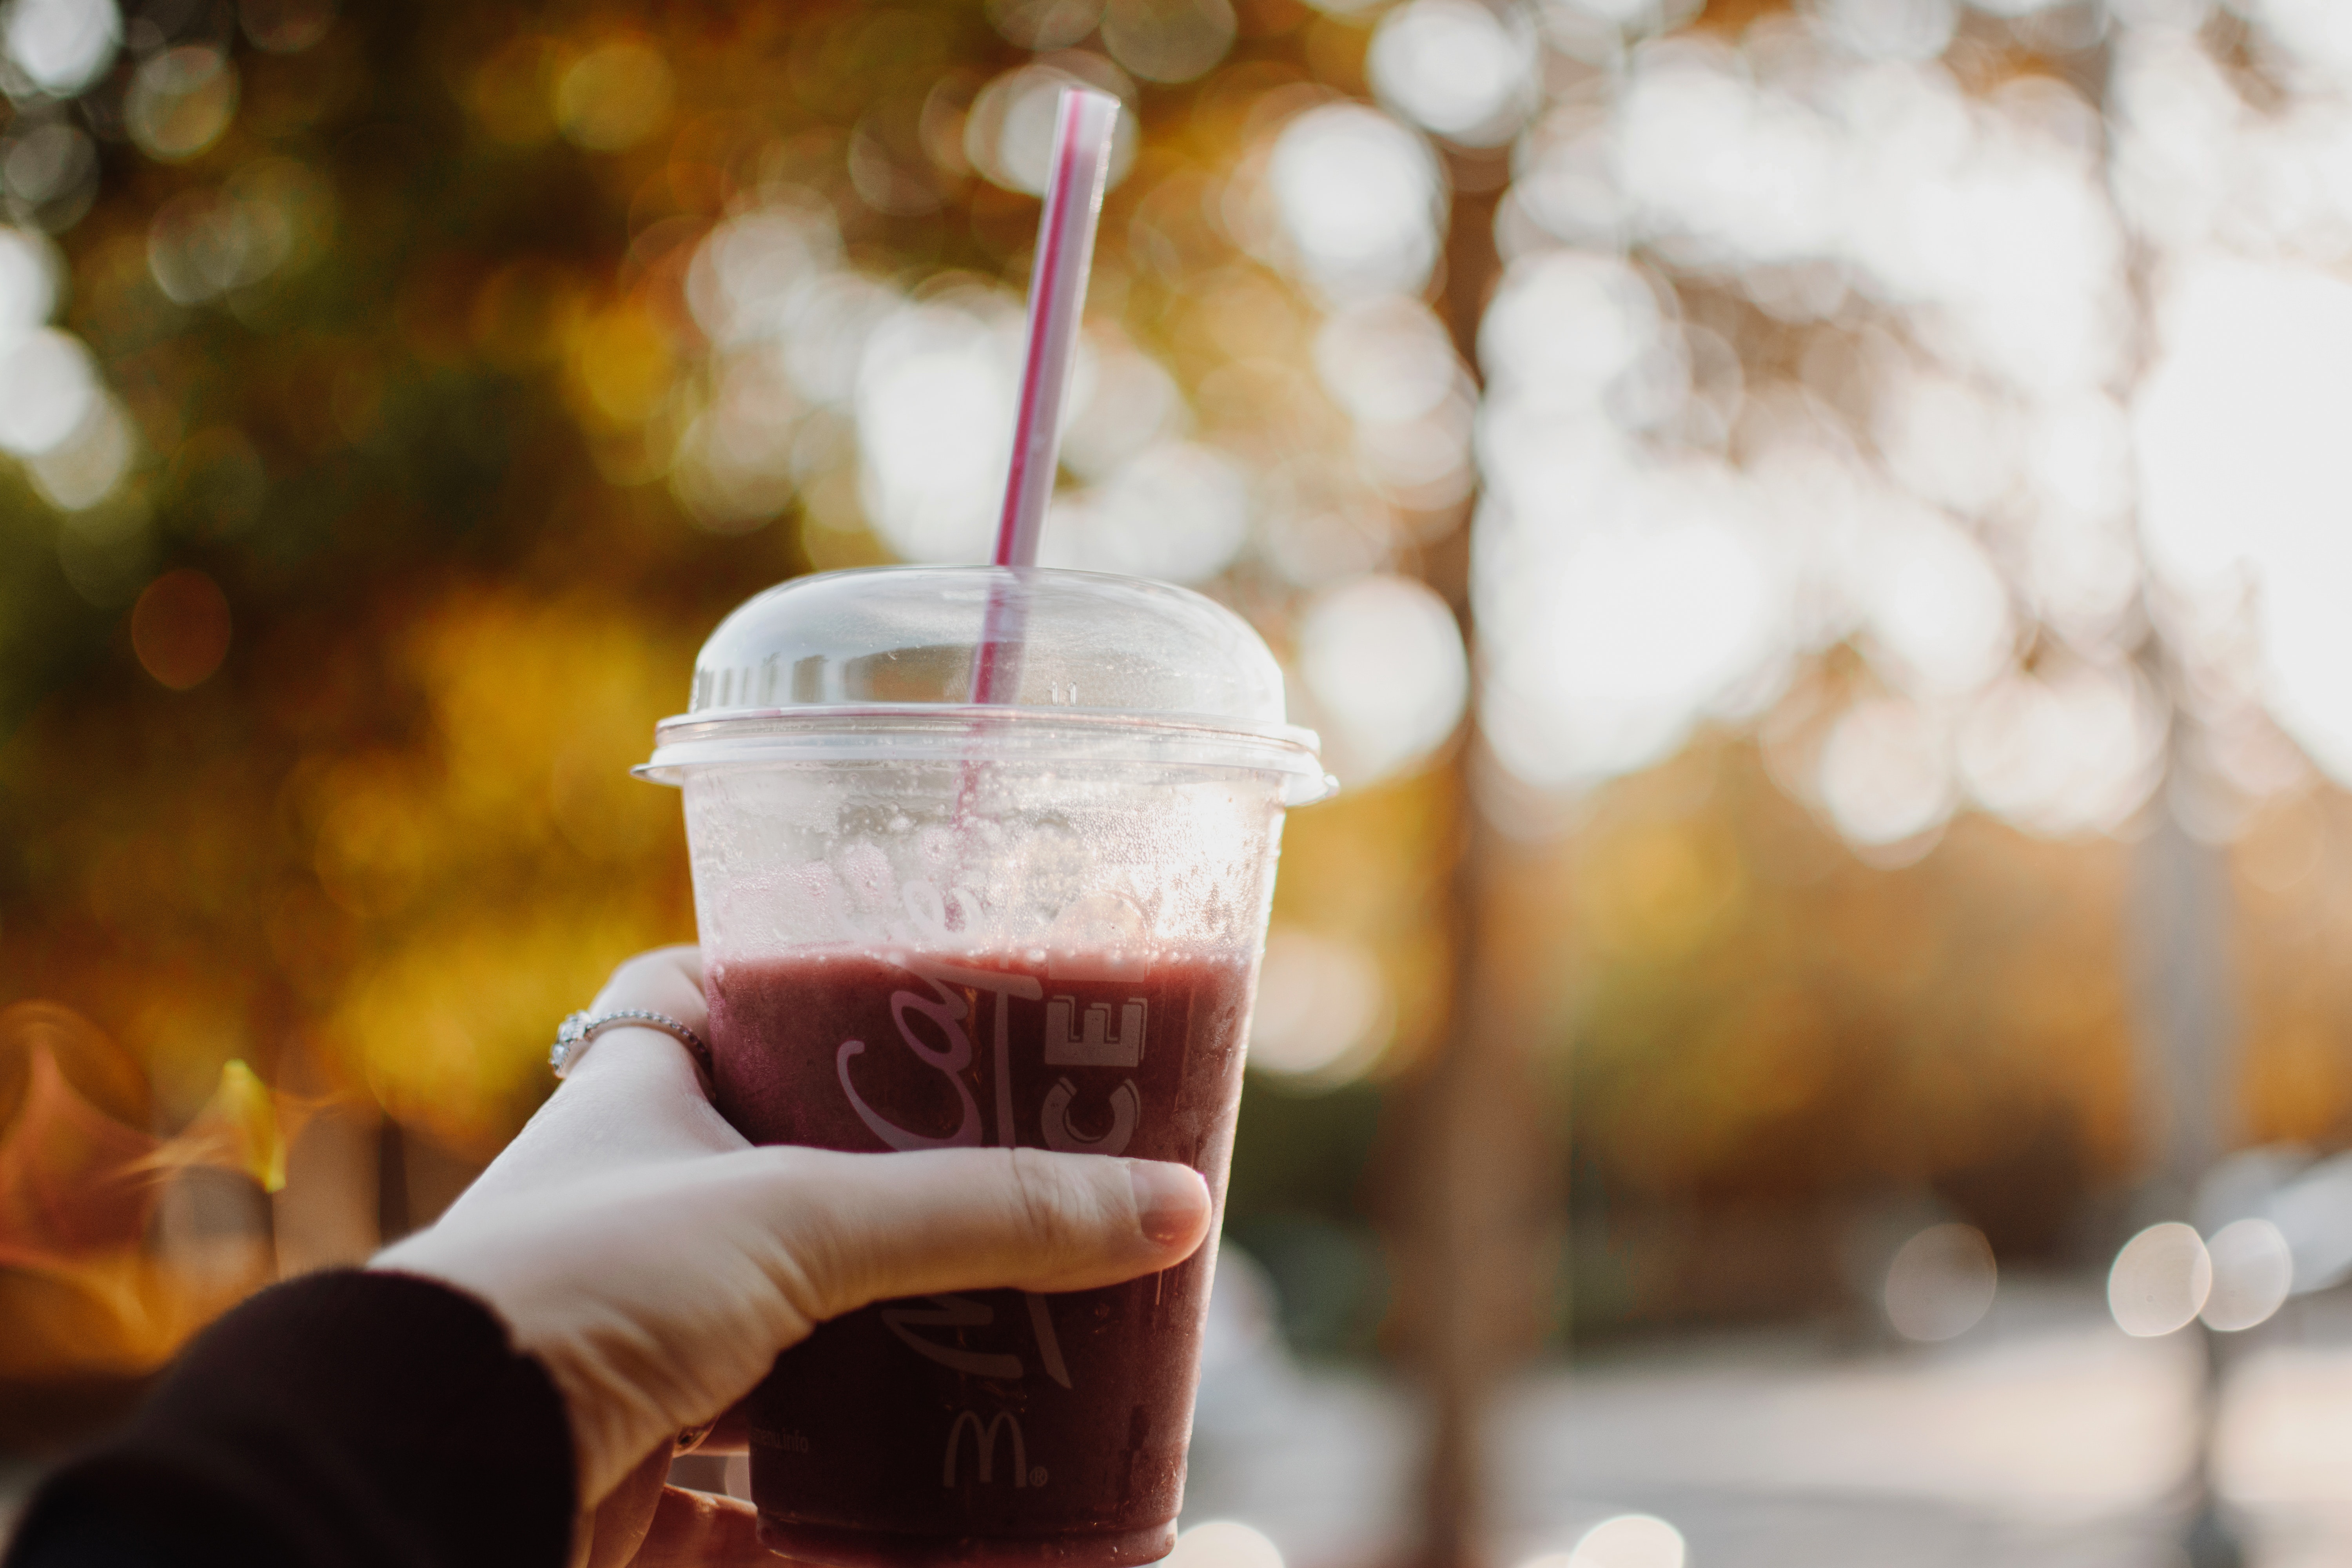
drink, food, frapp coffee, coffee, milkshake, cup, distilled beverage, liqueur, non alcoholic beverage